Madison Iseman

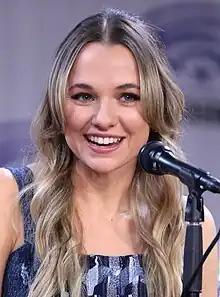
Iseman in 2023

Madison Elizabeth Iseman (born February 14, 1997) is an American actress. She is known for starring in the CMT comedy television series "Still the King" (2016–2017). She is also known for appearing in the psychological thriller film "Fear of Rain" (2021), the fantasy adventure comedy films "" (2017) and "" (2019), the comedy horror film "" (2018), the supernatural horror film "Annabelle Comes Home" (2019) and the Amazon Prime Video horror television series "I Know What You Did Last Summer" (2021).